Guillermo Haro

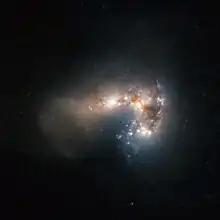
Frenzied Star Birth in Haro 11. This image was obtained by combining data from ESO's Very Large Telescope and the NASA/ESA Hubble Space Telescope.

Haro's contributions to observational astronomy, Among them were the detection of a large number of planetary nebulae in the direction of the Galactic Center and the discovery (also independently done by George Herbig) of the nonstellar condensations in high density clouds near regions of recent star formation (now called Herbig–Haro objects). Haro and co-workers discovered flare stars in the Orion nebula region, and later on in stellar aggregates of different ages.